Spartan Three Seater

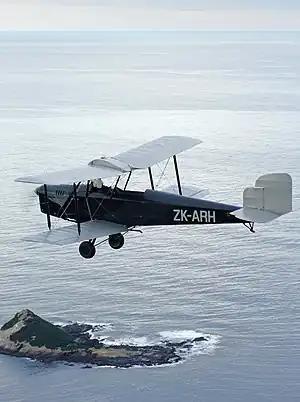
ZK-ARH, the surviving Three Seater II, in New Zealand

The Spartan Three Seater was a British three-seat biplane touring and pleasure-flying aircraft built by Spartan Aircraft Limited.